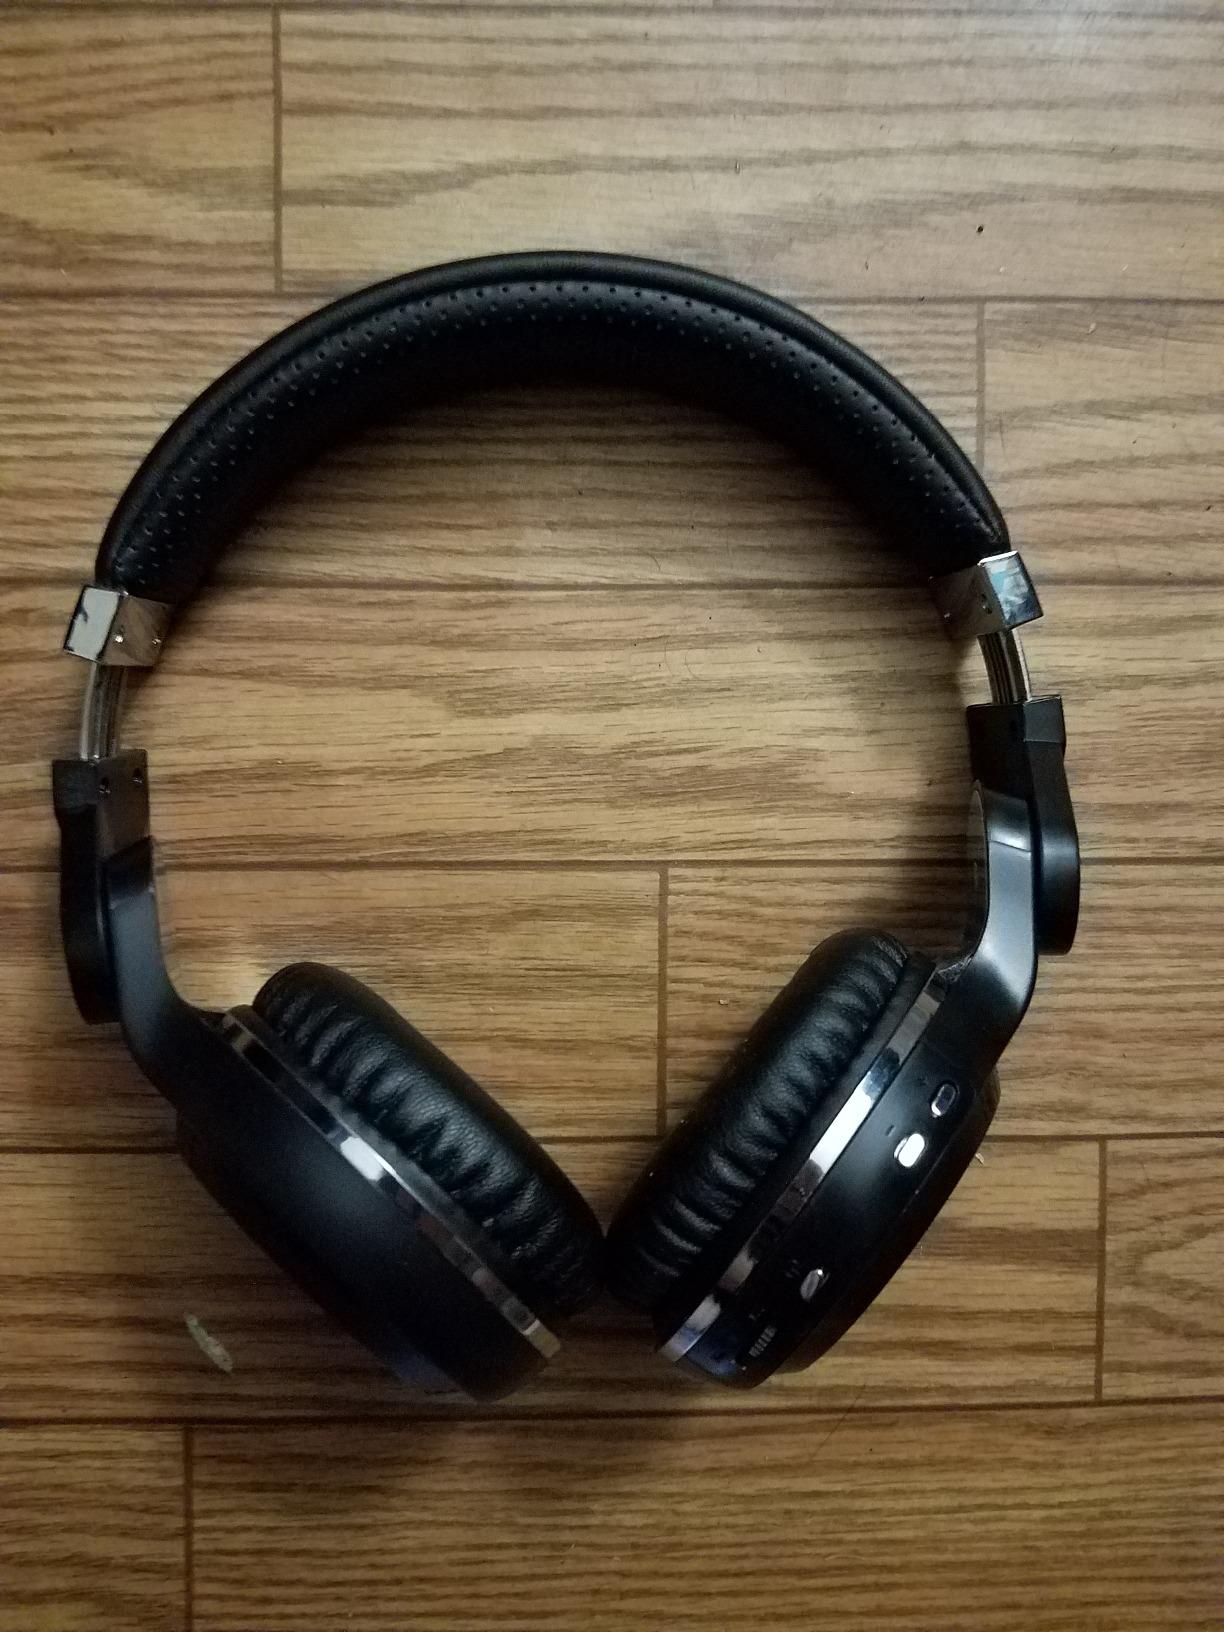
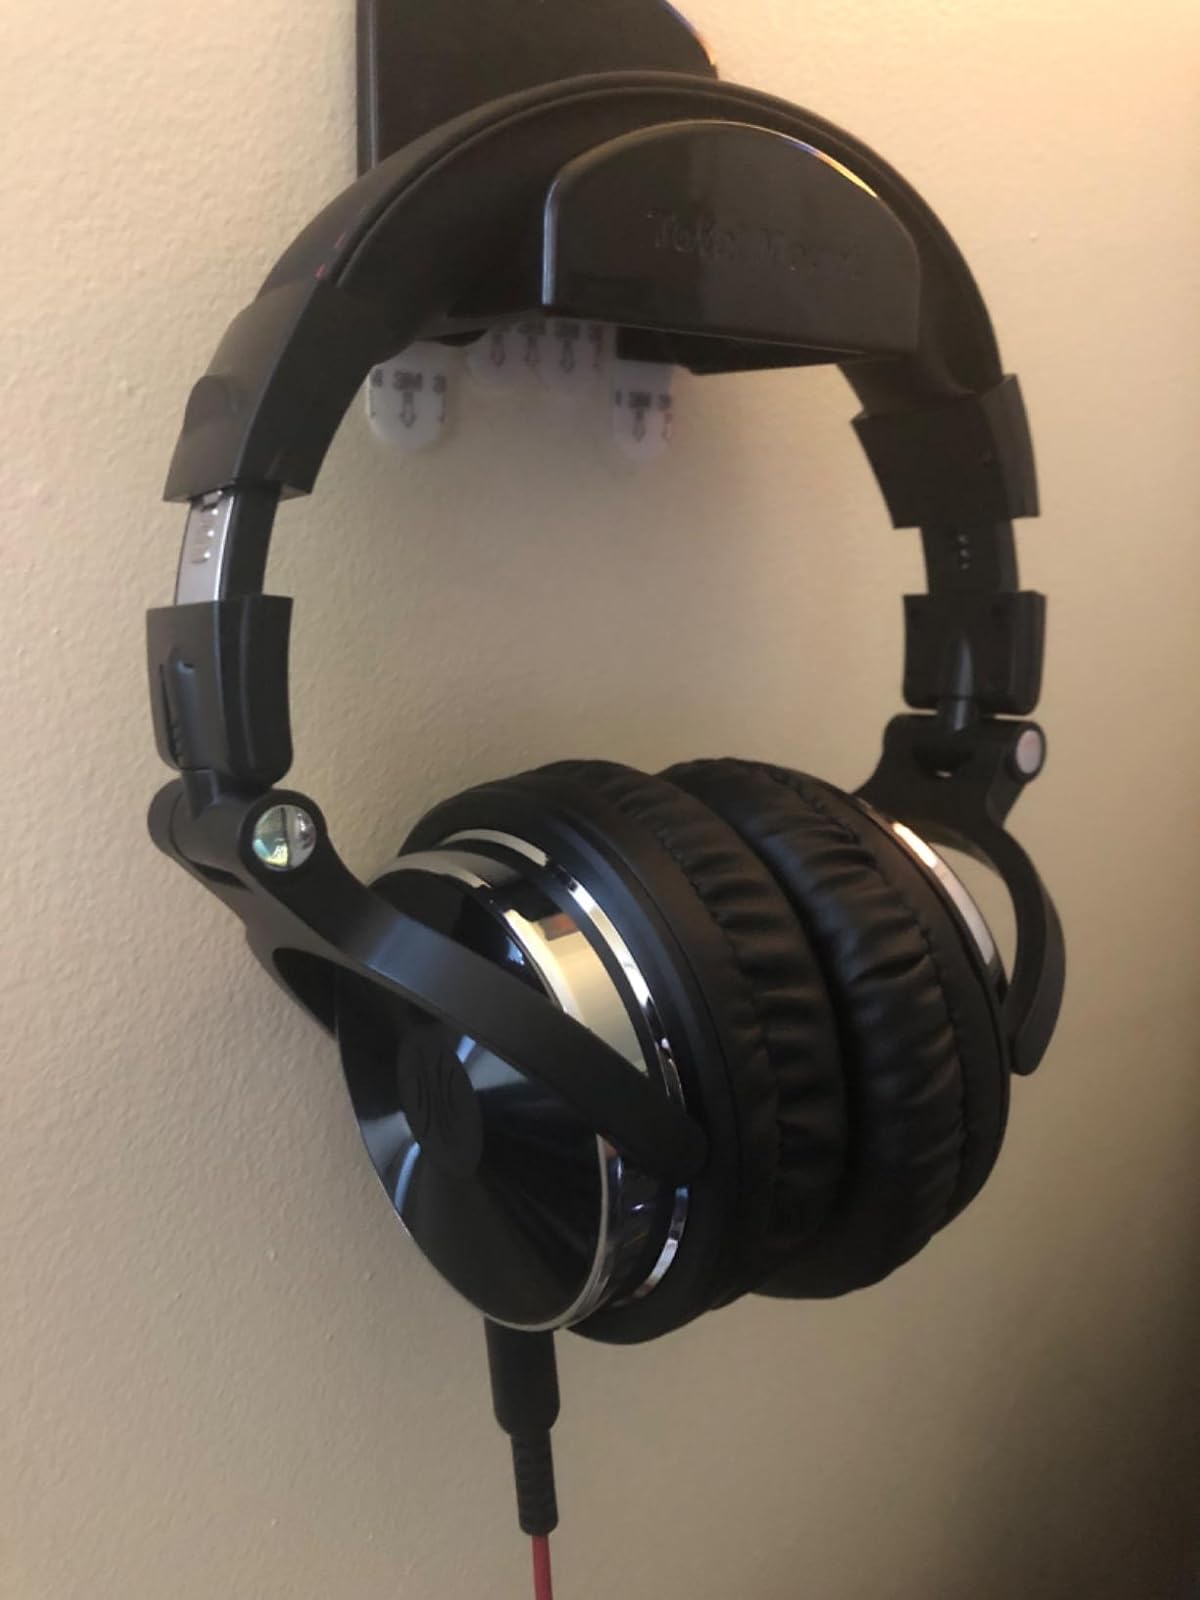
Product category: headphones
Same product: no